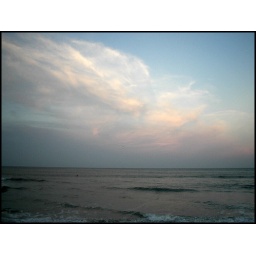
Pretty sick cloud over the water in Virginia Beach.